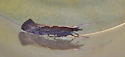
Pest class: diamondback_moth